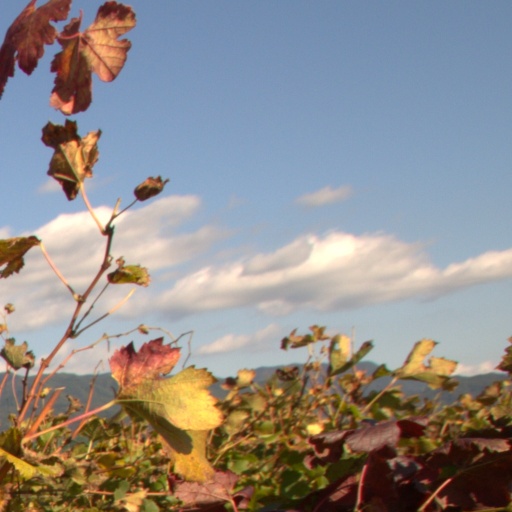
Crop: grape